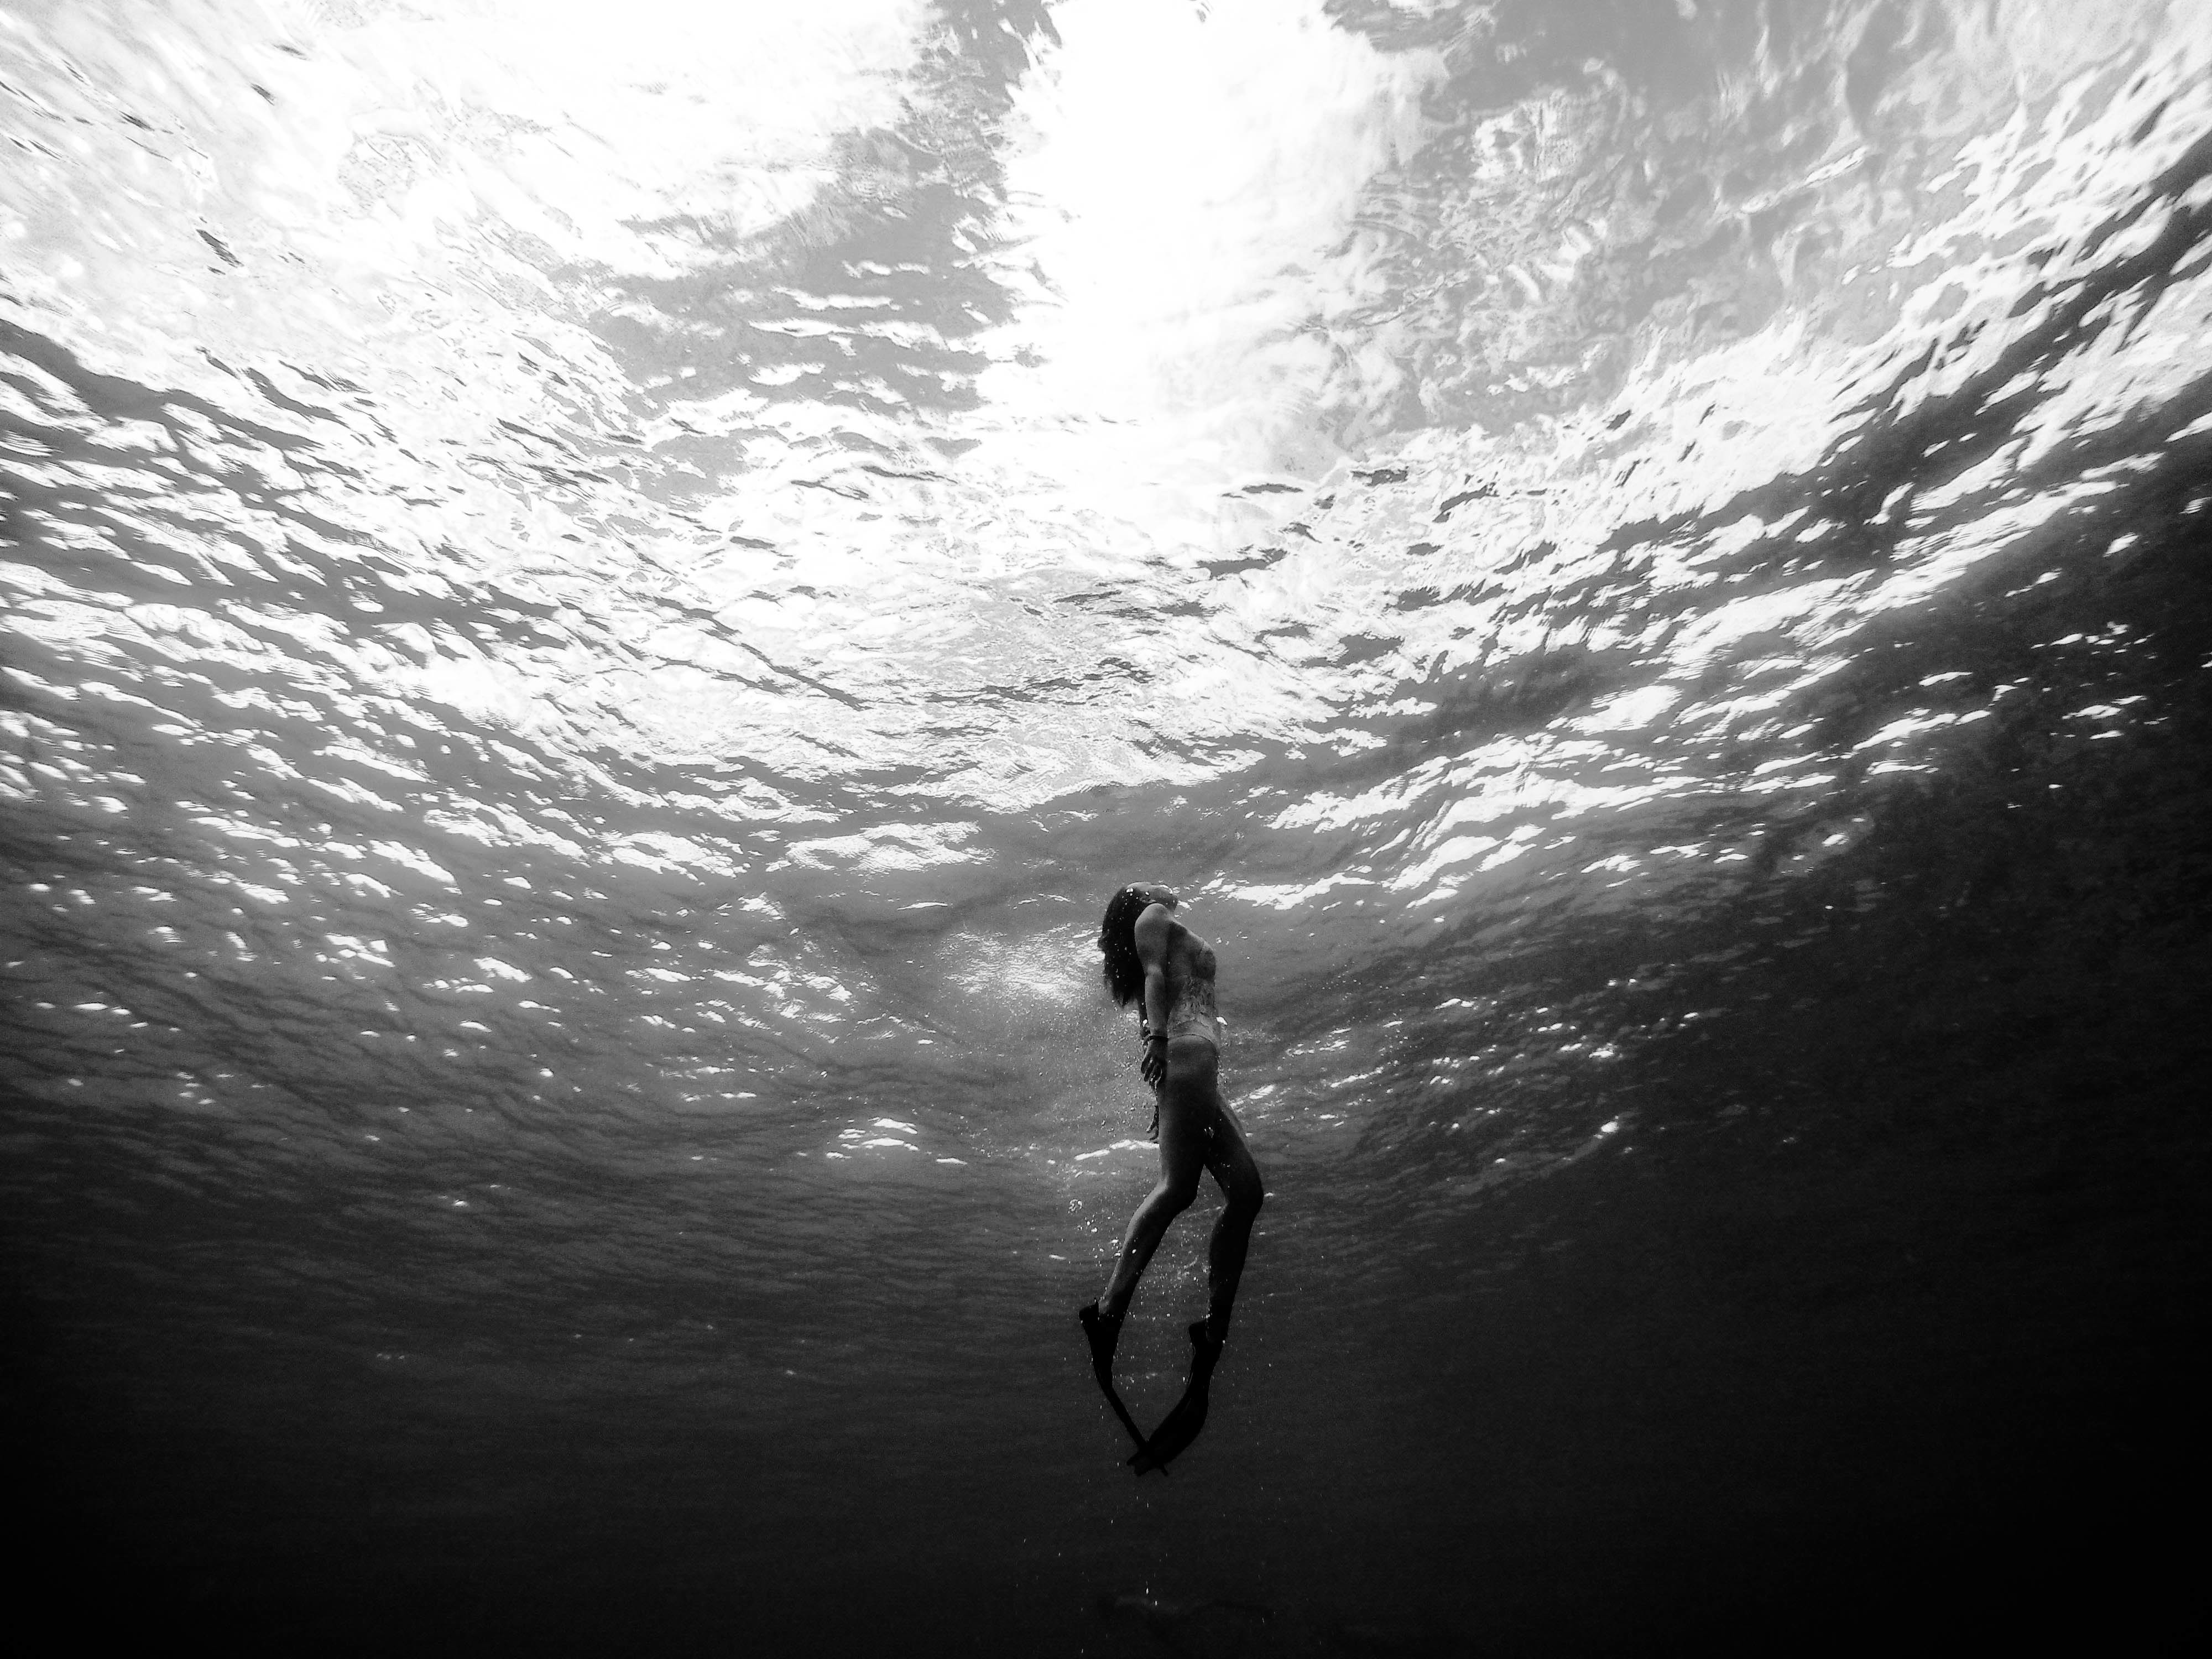
sea, cloud, black and white, sky, photography, wave, weather, darkness, black, monochrome, monochrome photography